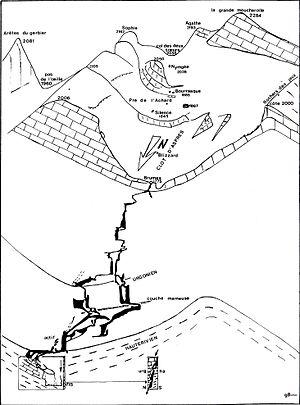
le début du vallon en coupe au niveau du scialet des Brumes Matinales
Le réseau du Clot d'Aspres est un ensemble de conduits souterrains situés majoritairement sous le vallon du Clot d'Aspres qui appartient à la commune de Villard-de-Lans dans le Nord du Vercors, en Isère. Ce vaste réseau karstique se compose de 42 kilomètres de galeries s'étageant sur 1 066 mètres de dénivelé, entre le point le plus haut et le point le plus bas.